Postage stamps and postal history of Indonesia

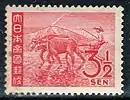
A stamp issued during the Japanese occupation, 1943

The first postage stamp in the Dutch East Indies was printed in Utrecht, the Netherlands, on 1 April 1864. The stamp showed a picture of King Willem III of the Netherlands and had a face value of ten cents. It was designed by T. W. Kaiser. Until 1920, stamp designs only showed pictures of the King and Queen and were primarily shown using typographic design. In 1921, a new series known as the and was specially printed to serve as additional postage for sending sea mail in waterproof iron chests. Stamps issued in later years began to show the culture and geography of the Indonesian archipelago. During the Dutch East Indies period, the stamps were printed in the Netherlands by the firm of "Joh. Enschedé & Zoner of Haarlem", and some printing was done in Batavia (Jakarta) by "Reproductiebedrijf Topografische Dienst". The stamps were mostly printed in one or two colors.